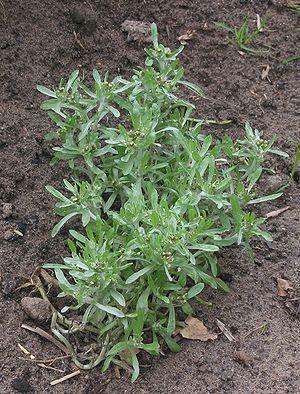
Le Gnaphale des mares ou Gnaphale des marais, Gnaphalium uliginosum est une espèce de plantes annuelles de la famille des Asteraceae.